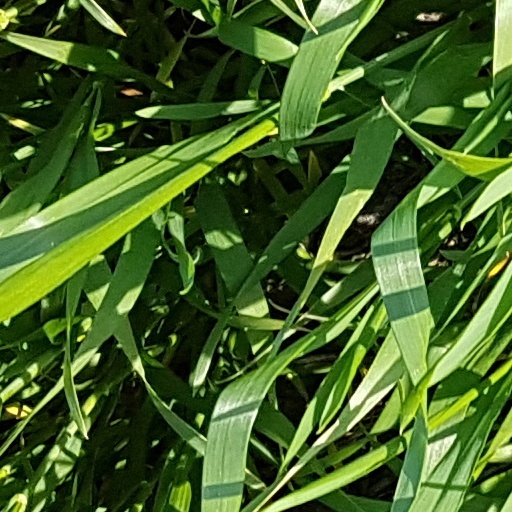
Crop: wheat